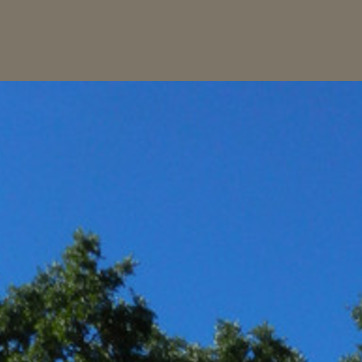
Material: sky